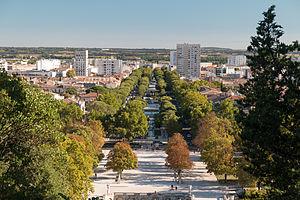
Nîmes est une commune du sud de la France, préfecture du département du Gard en région Occitanie. Ses habitants se nomment les Nîmois.